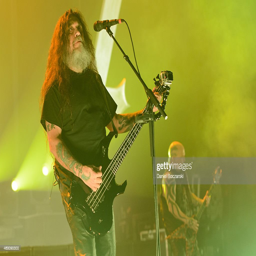
thrash metal artists of heavy metal artist perform on stage .